Dmitry Tursunov

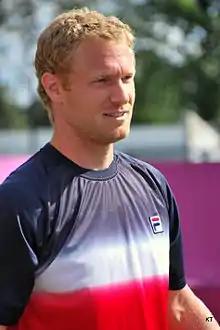
Tursunov in 2012

Dmitry Igorevich Tursunov (born 12 December 1982) is a Russian tennis coach and former player. At age 12, he moved to the United States to train and further his prospects of becoming a professional player. His career-high singles ranking is world No. 20, achieved in October 2006.